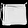
Label: Bag